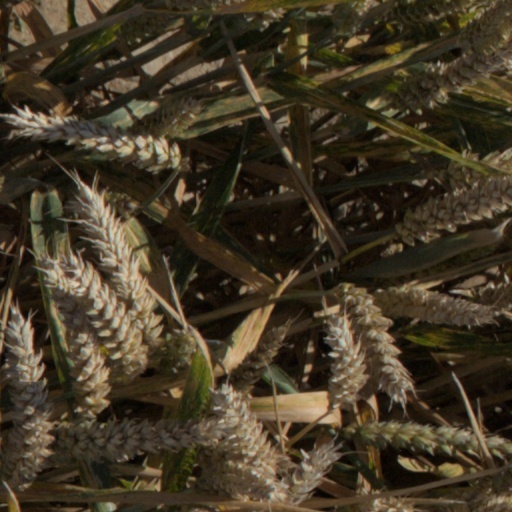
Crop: wheat